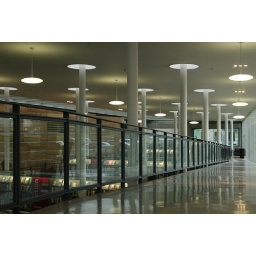
Gareth Hoskins Architects, opened 2006.Fab wee building in Easterhouse containing library (above), arts centre/ auditorium &amp;amp; sports centre/swimming pool.